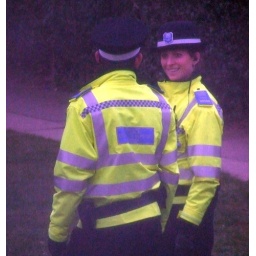
Boys & girls in blue